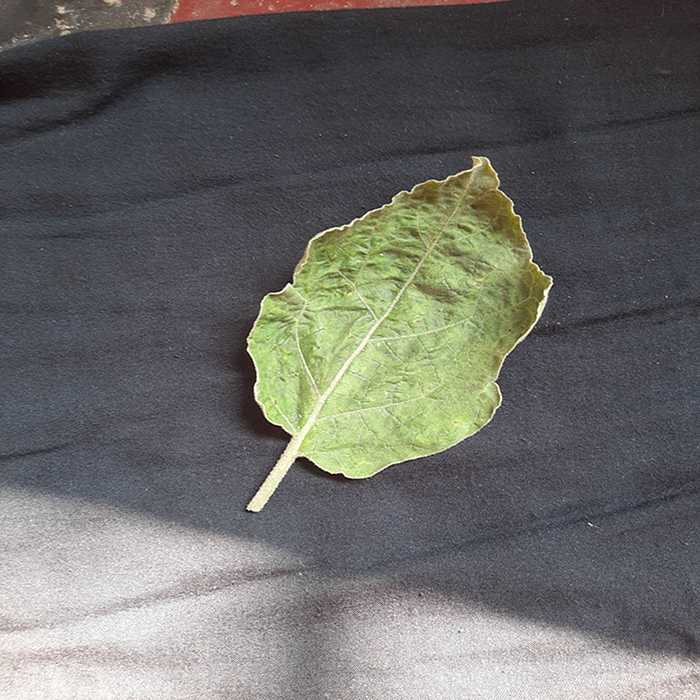
Plant: Eggplant
Label: Eggplant begomovirus